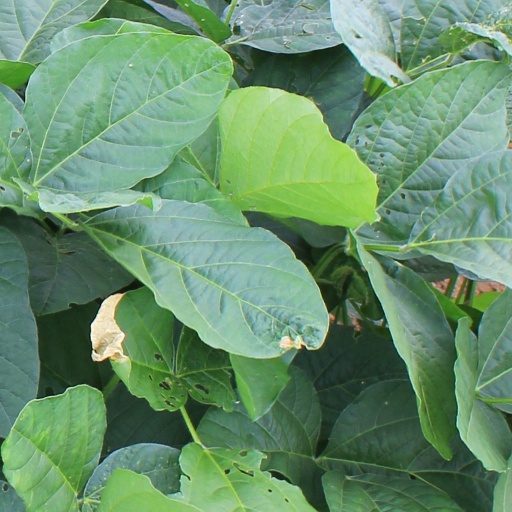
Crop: soybean